Sahasrara

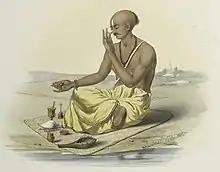
Brahmin (practising pranayama) with tuft of hair at the Bindu Visarga

The Bindu Visarga is at the back of the head, at the point where many Brahmins keep a tuft of hair. It is symbolized by a crescent moon on a moonlit night, with a point or bindu above it. This is the white bindu, with which yogis try to unite the red bindu below. It is said to be the point through which the soul enters the body, creating the chakras as it descends and terminating in the coiled kundalini energy at the base of the spine. It is often described as the source of the divine nectar, or amrita, though this is sometimes said to come from either ajña chakra or lalita chakra. This nectar falls down into the digestive fire (samana) where it is burnt up. The preservation of this nectar is known as "urdhva retas" (literally: upward semen). The white drop is associated with the essence of semen, while the red bindu is associated with menstrual fluid.